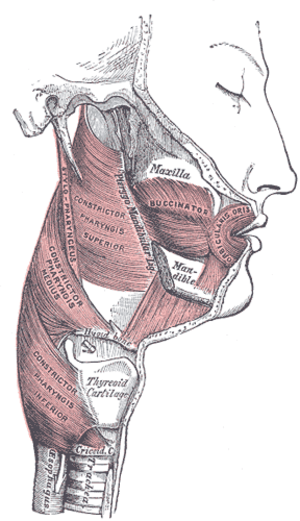
Le raphé ptérygomandibulaire est un raphé entre l’hamulus ptérygoïdien du processus ptérygoïde et l'arrière de la ligne mylo-hyoïdienne dans le mandibule. Il est formé de l'union du muscle buccinateur et du muscle constricteur supérieur du pharynx.
Le cartilage thyroïde est un des cartilages qui participe à la formation du larynx. Il est palpable à la face antérieure du cou, notamment au niveau de sa partie antérieure appelée la proéminence laryngée ou « pomme d'Adam ». Son développement est variable selon les sexes, plus important chez l'homme, ce qui constitue un caractère sexuel secondaire.
La joue est la partie du visage qui recouvre la cavité buccale, fermée par les mâchoires. On appelle aussi « joue » le muscle qui sert principalement à ouvrir et fermer la bouche et à mastiquer. L'adjectif « jugal » désigne ce qui est en rapport avec la joue).
Les muscles constricteurs du pharynx sont des muscles du cou. Ils sont au nombre de trois muscles distincts : constricteur inférieur, moyen et supérieur du pharynx.